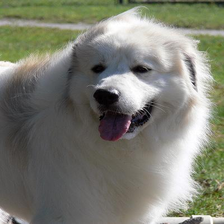
Species: dog
Breed: great pyrenees